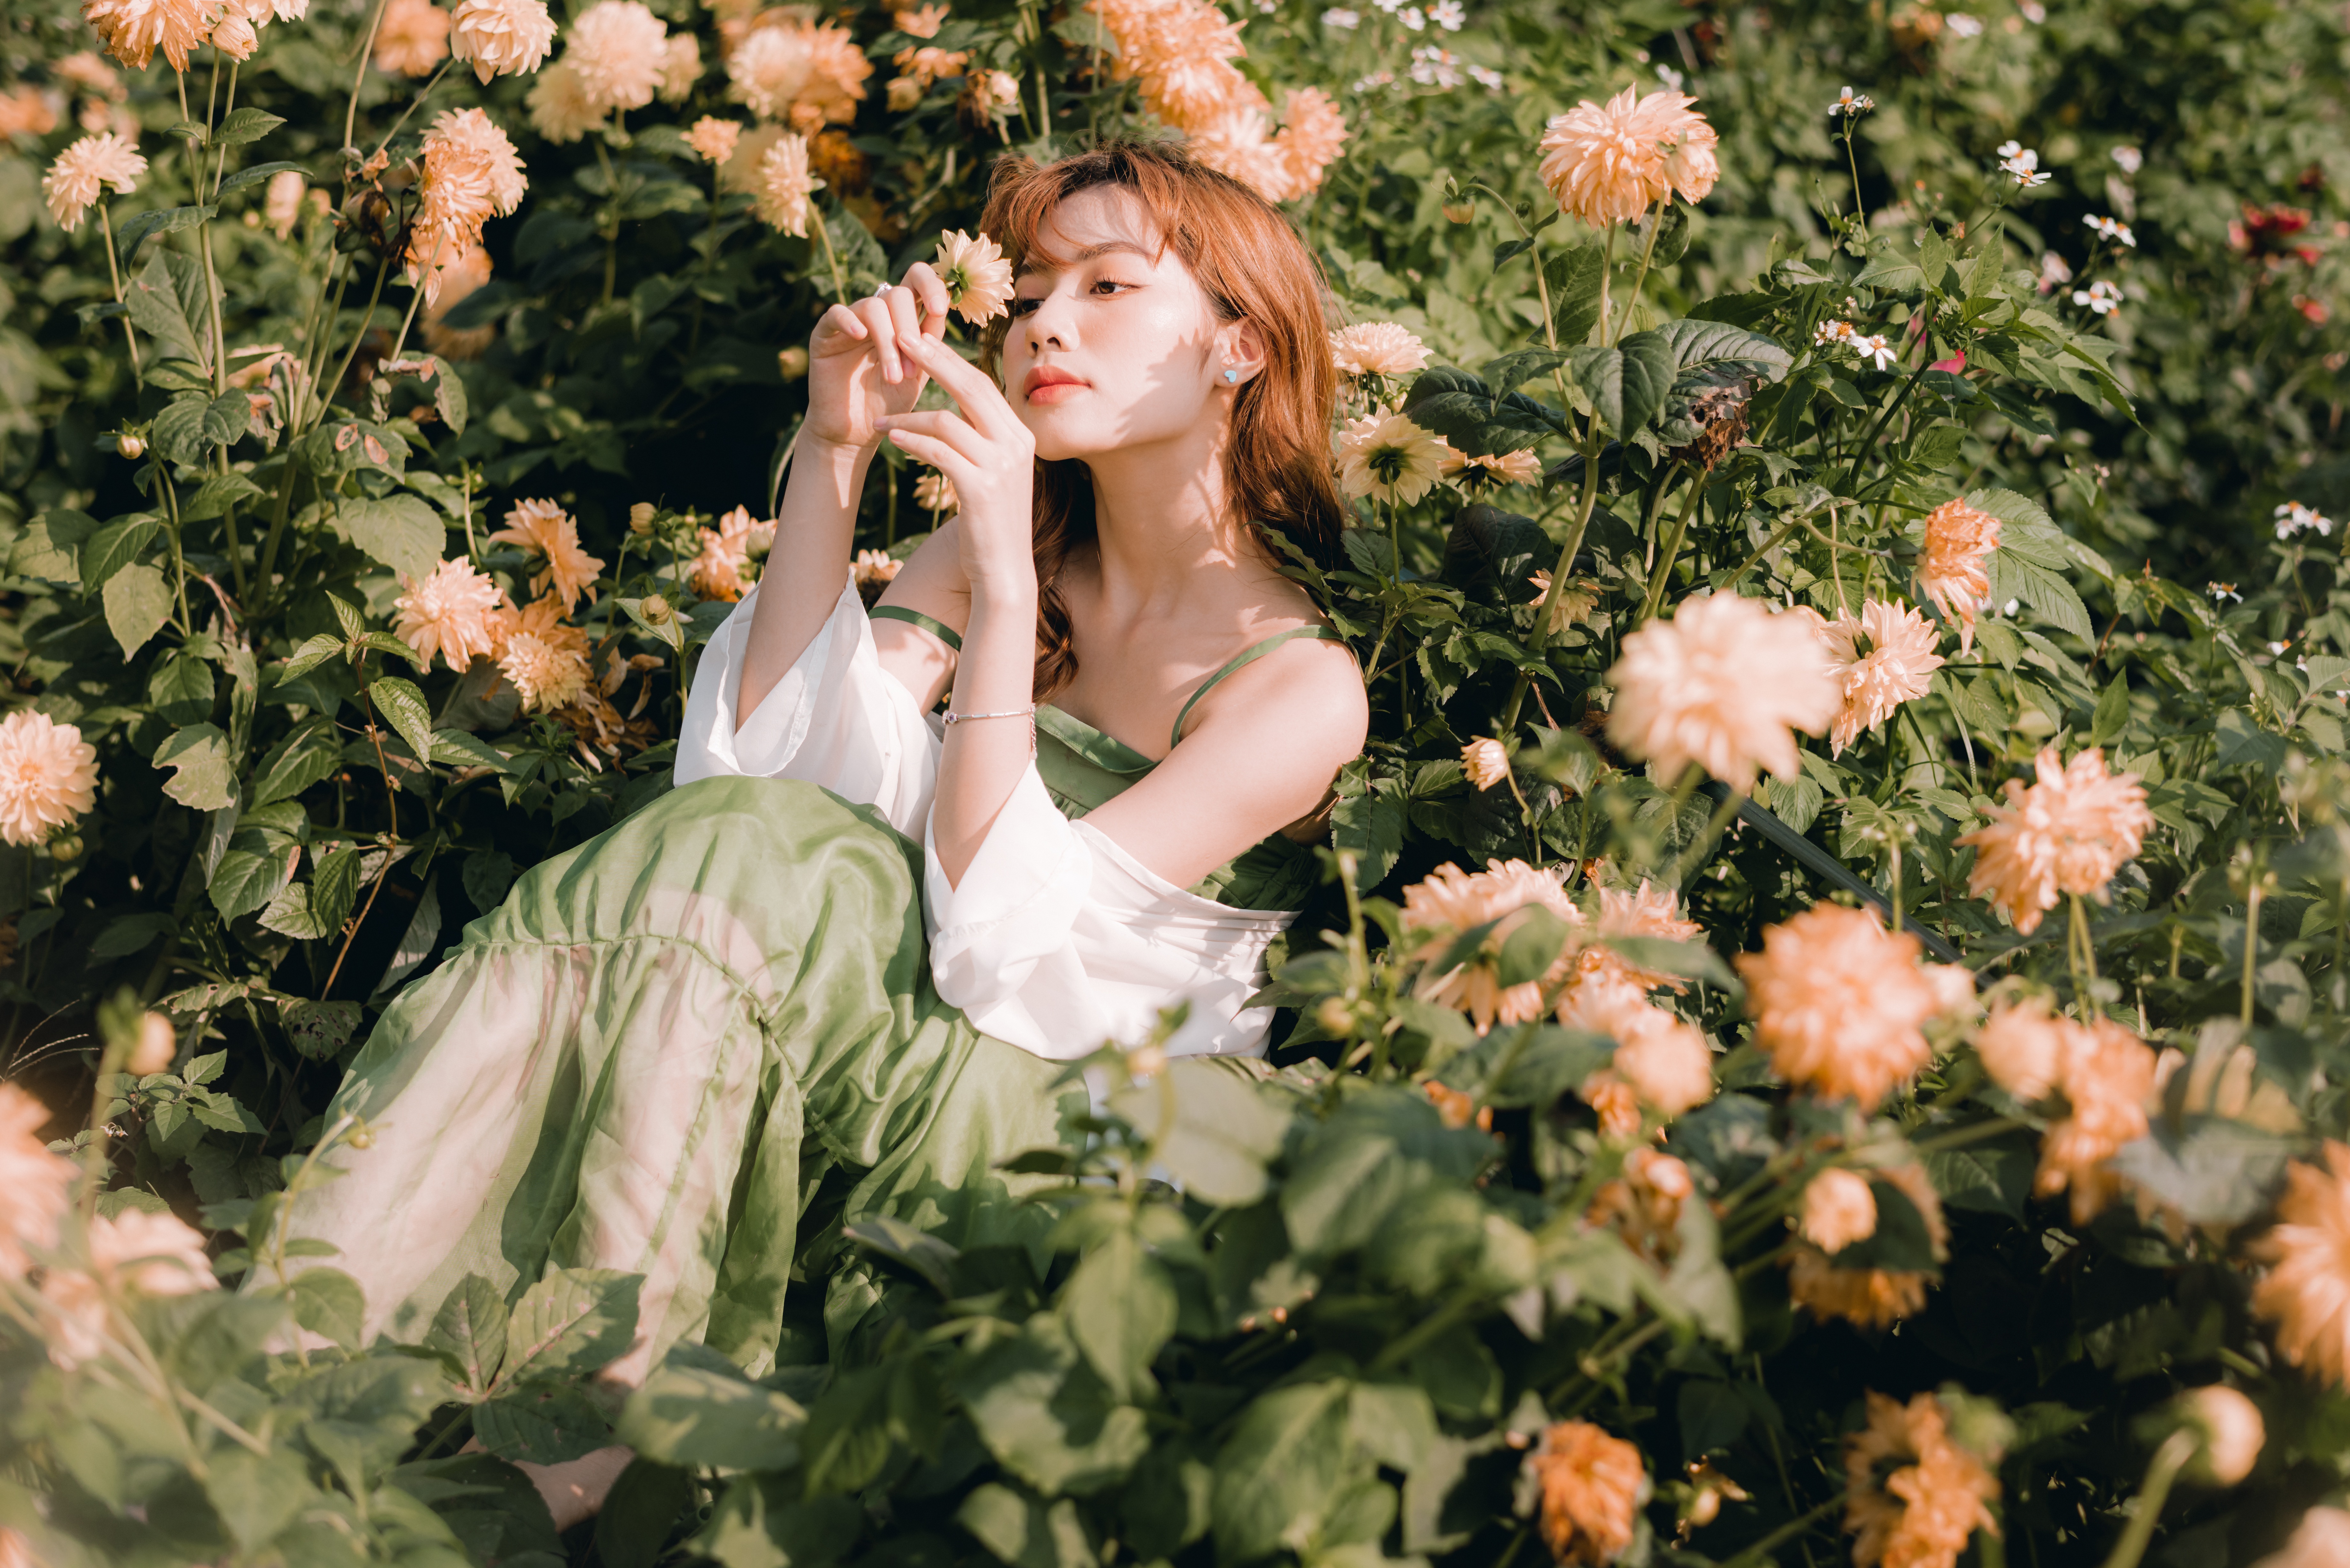
woman, face, flower, plant, hand, photograph, People in nature, botany, green, petal, nature, dress, flash photography, happy, pink, sunlight, grass, summer, shrub, flowering plant, meadow, rose, beauty, long hair, rose family, flower arranging, headpiece, formal wear, brown hair, peach, garden, blond, sitting, floral design, wildflower, spring, jewellery, annual plant, rose order, garden roses, cut flowers, floristry, bouquet, blossom, gown, necklace, wedding ceremony supply, portrait photography, romance, photo shoot, portrait, field, daisy family, photography